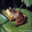
Label: frog